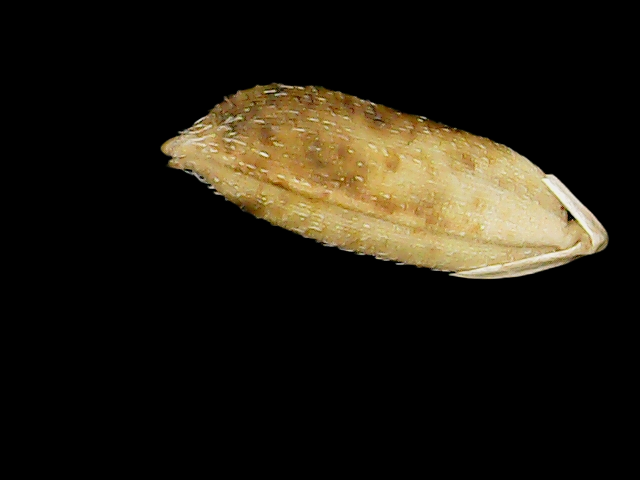
Rice variety: Bd51